Swiss Bank Corporation

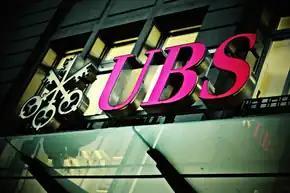
The combined UBS logo incorporated UBS's name with SBC's "three keys" symbol.

On December 8, 1997, Union Bank of Switzerland and SBC announced an all-stock merger. At the time of the merger, Union Bank of Switzerland and Swiss Bank Corporation were the second and third largest banks in Switzerland, respectively, both trailing Credit Suisse. Discussions between the two banks had begun several months earlier, less than a year after rebuffing Credit Suisse's merger overtures.